Wilson G. Smith

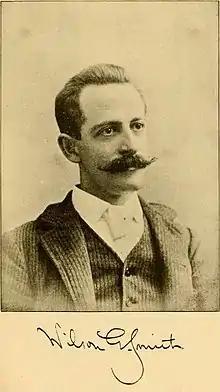
Wilson G. Smith

Wilson G. Smith (19 August 1855, Elyria – 26 February 1929, Cleveland) was an American composer and writer. Smith's full name was Wilson George Smith. He was a student of Otto Singer, as well as a student of Moritz Moszkowski, , and Xavier Scharwenka during his time in Berlin. One of his major works is "Homage to Edward Grieg".